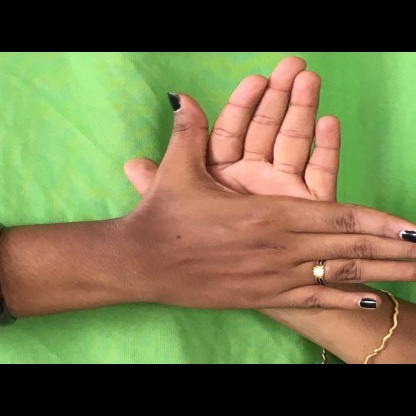
Mudra: Chakra